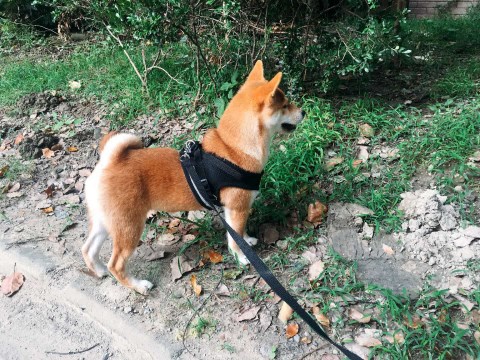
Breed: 1043-n000001-Shiba_Dog